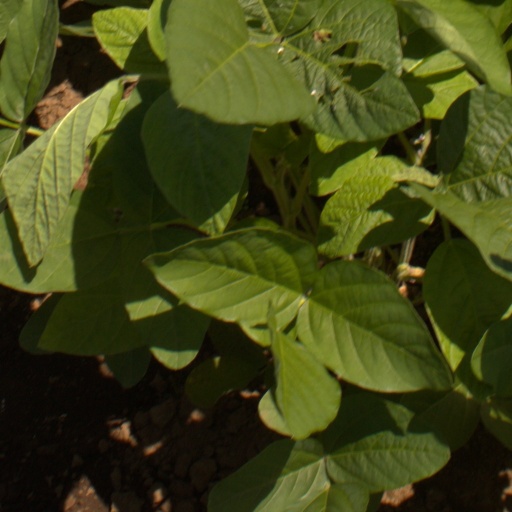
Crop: soybean